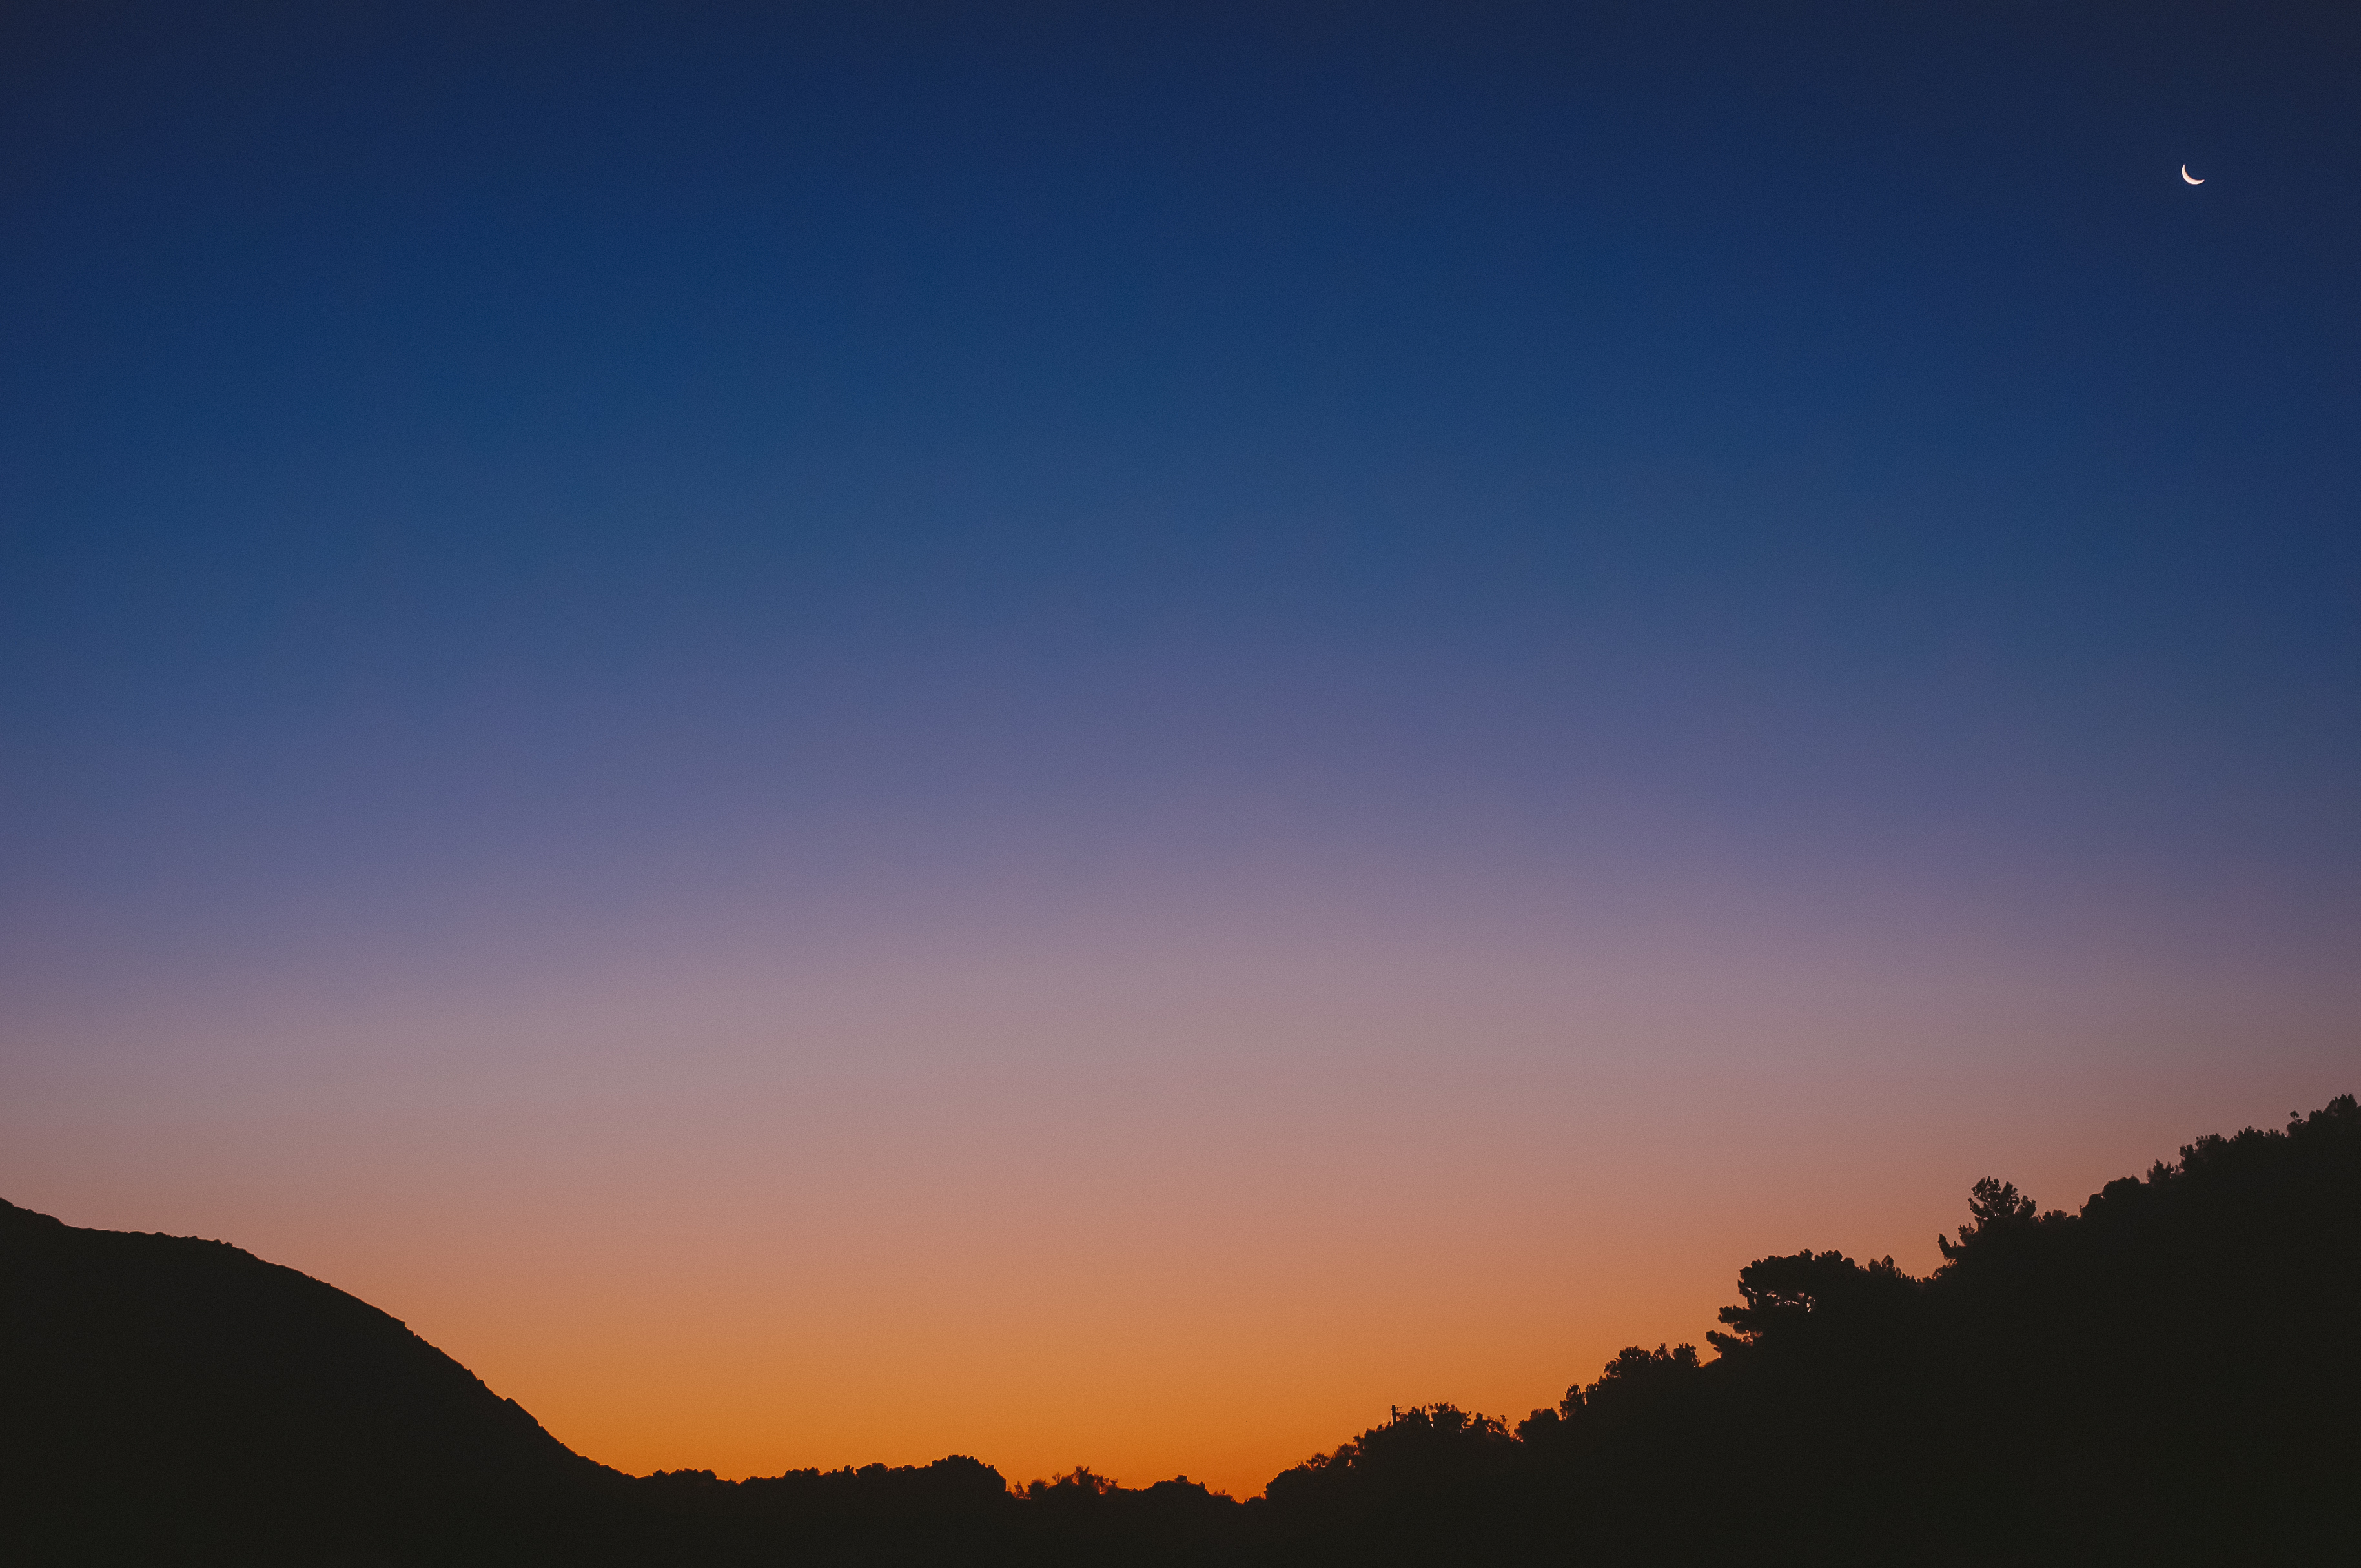
horizon, silhouette, mountain, cloud, sky, sunrise, sunset, sunlight, morning, hill, dawn, atmosphere, dusk, evening, orange, contrast, blue, afterglow, atmospheric phenomenon, red sky at morning